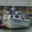
Label: ship